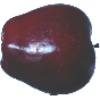
Label: red_delicious_apple